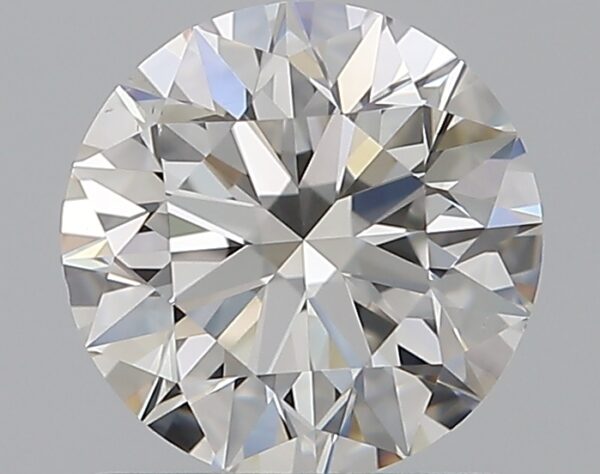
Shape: round
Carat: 1.01
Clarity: VS2
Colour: G
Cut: EX
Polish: EX
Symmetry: EX
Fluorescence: F
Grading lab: GIA
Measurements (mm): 6.36 x 6.4 x 4